Siege of Fort Mackinac

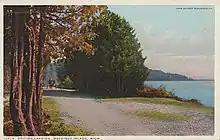
View of British Landing, c. 1898. British forces landed near the settlement on the night of July 16.

Fort Mackinac was a stockaded masonry fort sited on a limestone ridge which overlooked the harbour at the south-eastern end of the island. The American garrison consisted of 61 artillerymen under Lieutenant Porter Hanks with seven guns, although only one of these, a 9-pounder, could reach the harbour. There were other weaknesses; the garrison relied for fresh water on a spring outside the fort, and the position was overlooked by a higher ridge less than a mile away.